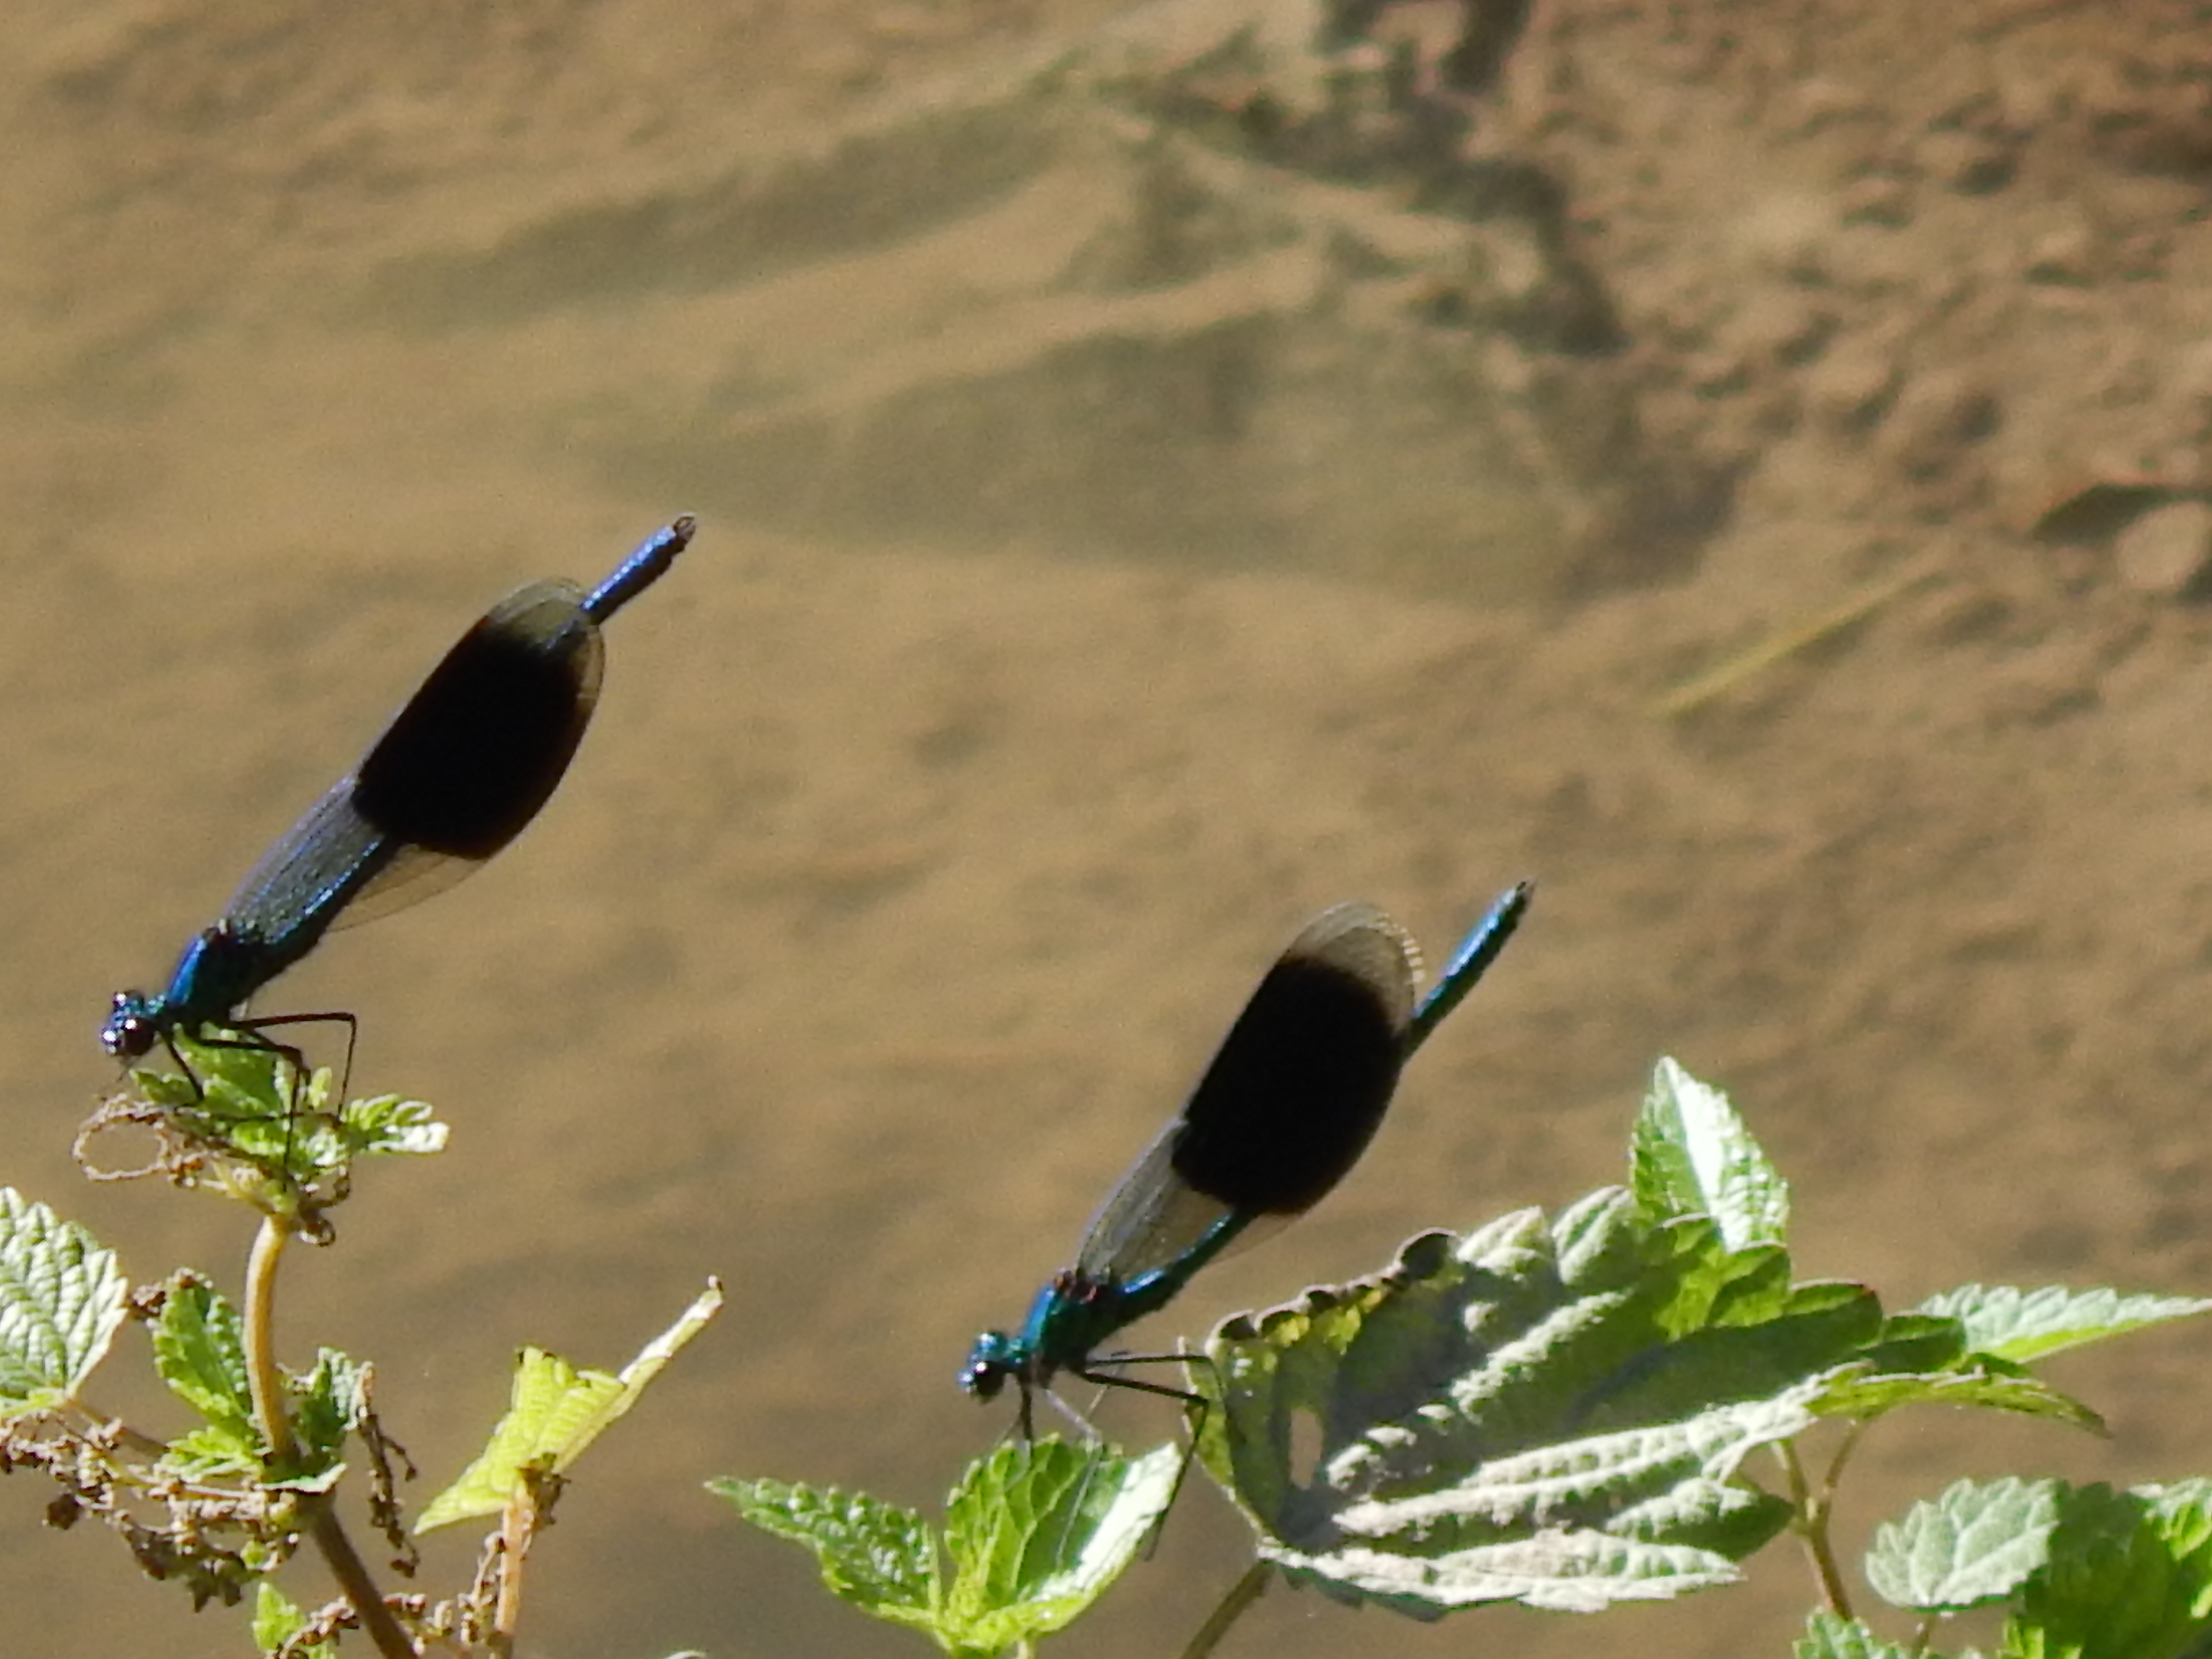
water, nature, bird, wing, animal, wildlife, insect, garden, close, fauna, dragonfly, vertebrate, wildlife photography, flight insect, perching bird, crow like bird